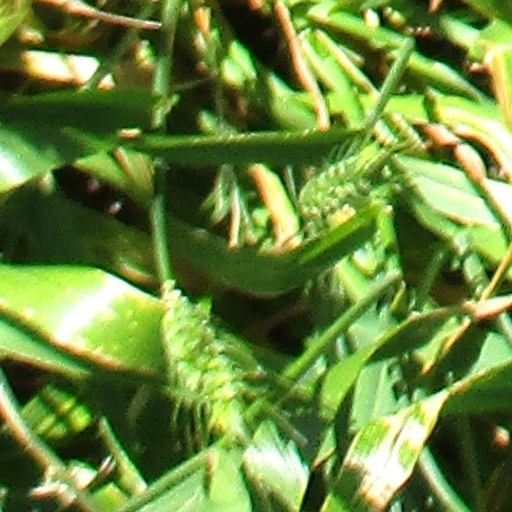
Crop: wheat